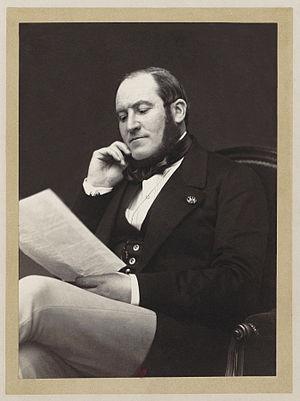
le baron Haussmann (1809-1891), préfet, urbaniste du Paris de Napoléon III.
Georges Eugène Haussmann, communément appelé le baron Haussmann, né le 27 mars 1809 à Paris et mort le 11 janvier 1891 dans la même ville, est un haut fonctionnaire et homme politique français.
Le préfet de Paris, anciennement préfet de la Seine, est le préfet du département de la Seine, puis du département de Paris, lorsque celui-ci a été créé en 1968 par la réorganisation de la région parisienne. Depuis la création de la région Île-de-France en 1977, il est simultanément préfet de région. Il ne doit pas être confondu avec le préfet de police, responsable de la préfecture de police de Paris. Le caractère stratégique exceptionnel de Paris, principale ville du pays, capitale politique, capitale économique, visage que la France souhaite montrer au monde, a toujours justifié l'instauration de relations administratives particulières avec l'État central. Contrairement à certains préfets de région, il n'est pas préfet de la zone de défense d’Île de France.
Cette liste recense les préfets du département de la Seine de 1800 à 1967.
Le boulevard Haussmann est une voie parisienne qui traverse les 8ᵉ et 9ᵉ arrondissements de Paris.